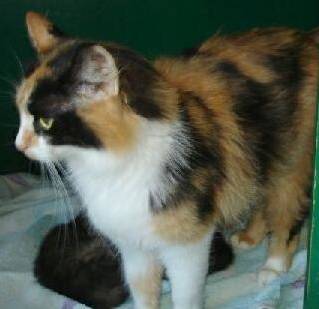
Label: cat